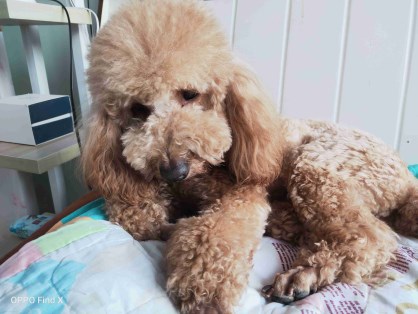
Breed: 7449-n000128-teddy